Claudia Jung

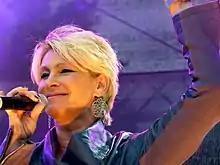
Claudia Jung (2012)

Claudia Jung (born Ute Krummenast; 12 April 1964) is a German Schlager singer and politician.